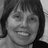
Emotion: happy